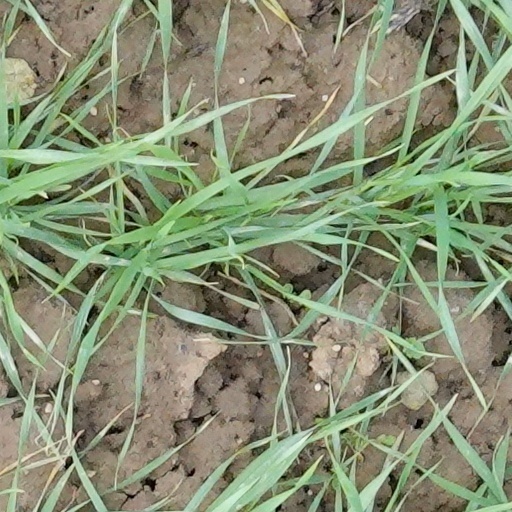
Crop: wheat